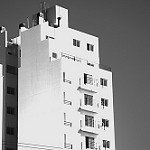
Scene: Outdoor